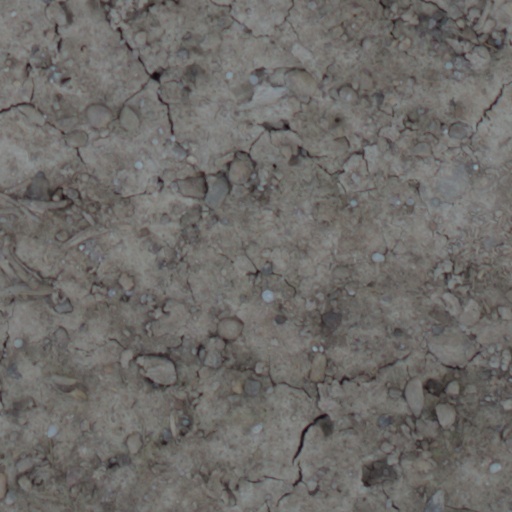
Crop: wheat